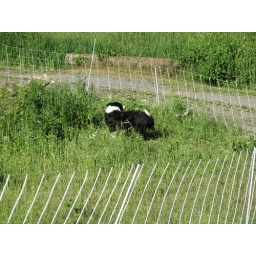
Sheep dog facing down the electric fence in the pasture at Scott Farm